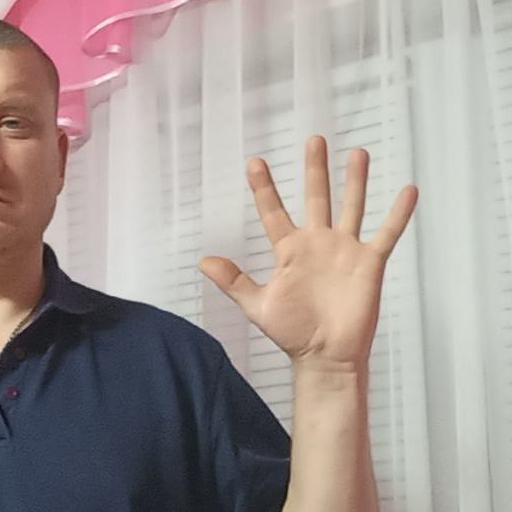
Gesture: palm